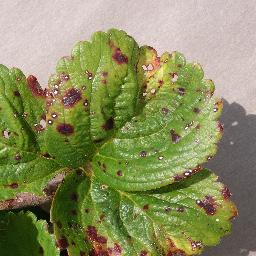
Label: Strawberry___Leaf_scorch